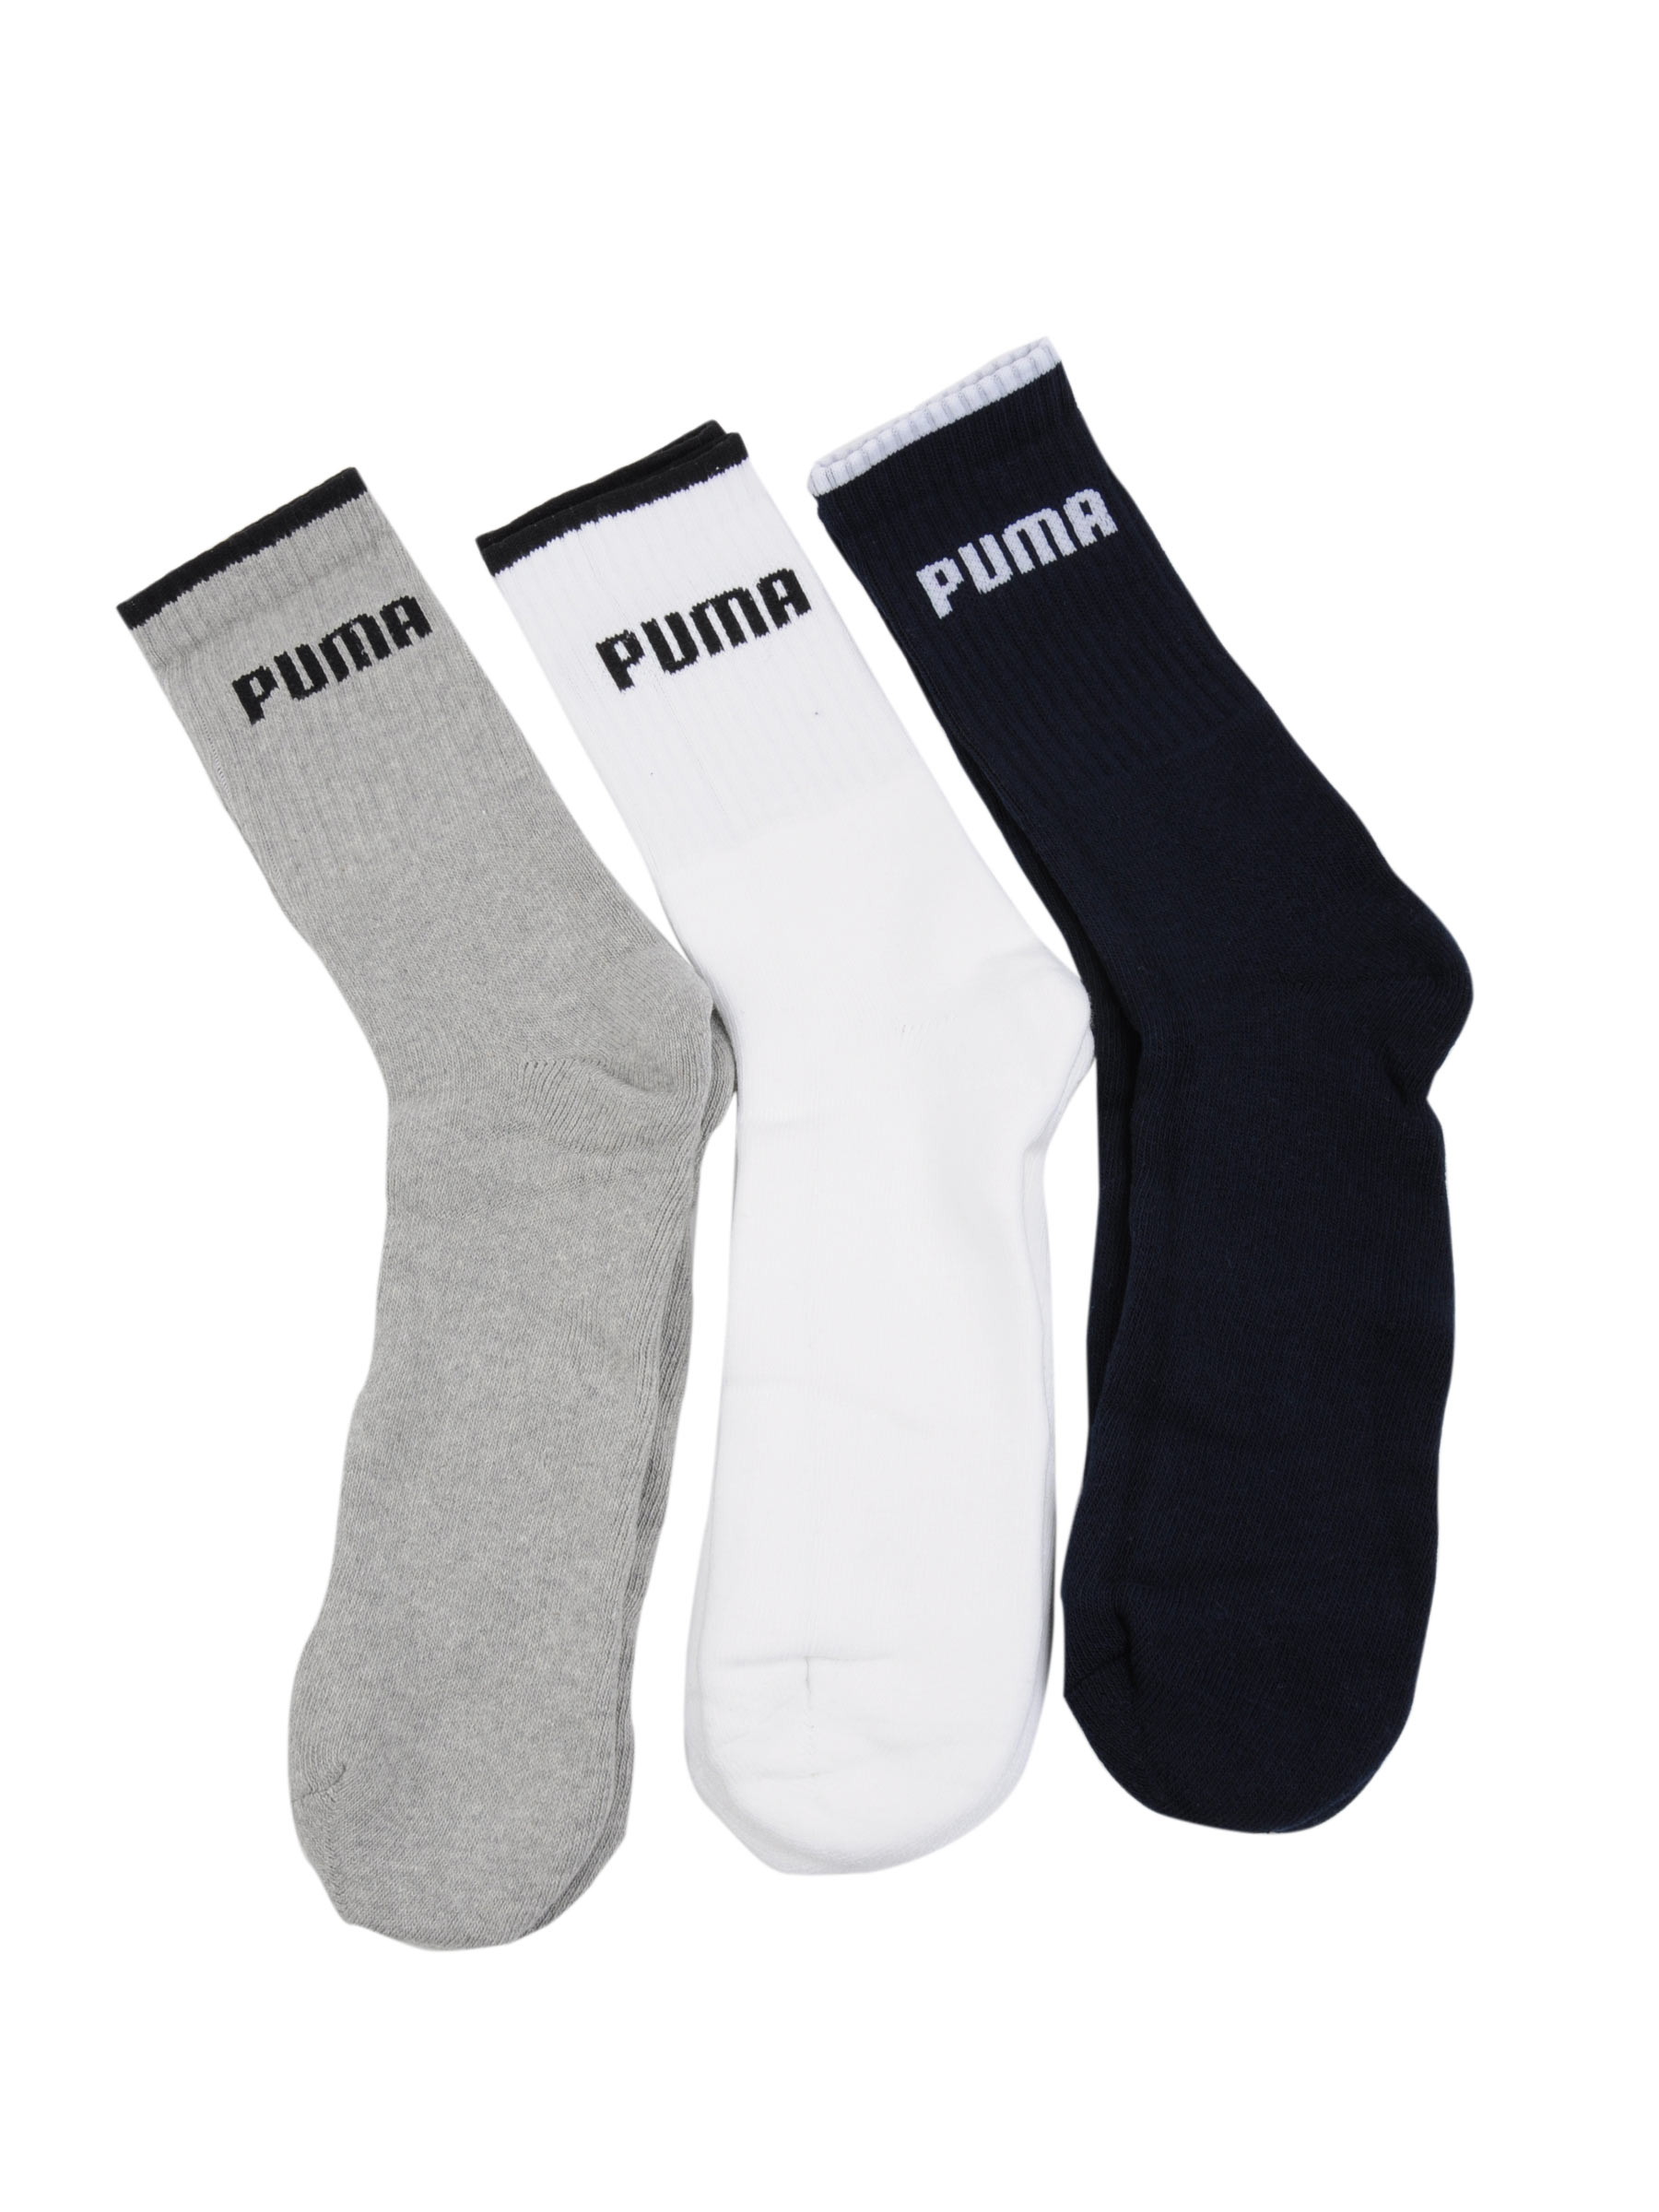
Puma Men Sport Pack of 3 Socks
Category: Accessories / Socks / Socks
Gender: Men
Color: White
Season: Fall 2011
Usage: Casual